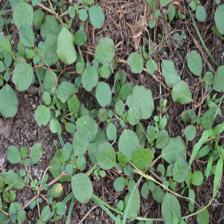
Label: BroadLeafWeed